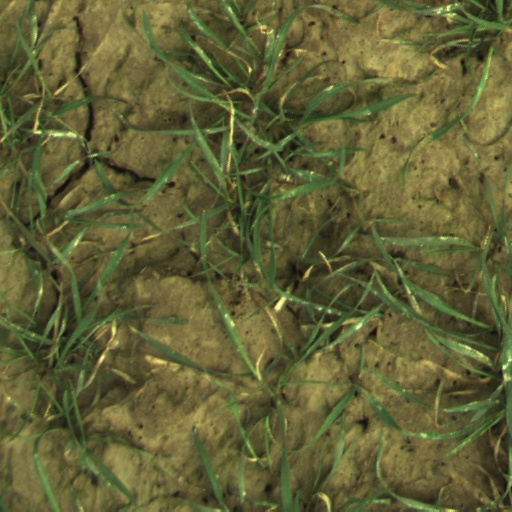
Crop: wheat